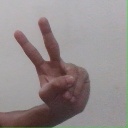
अक्षर: ऐ